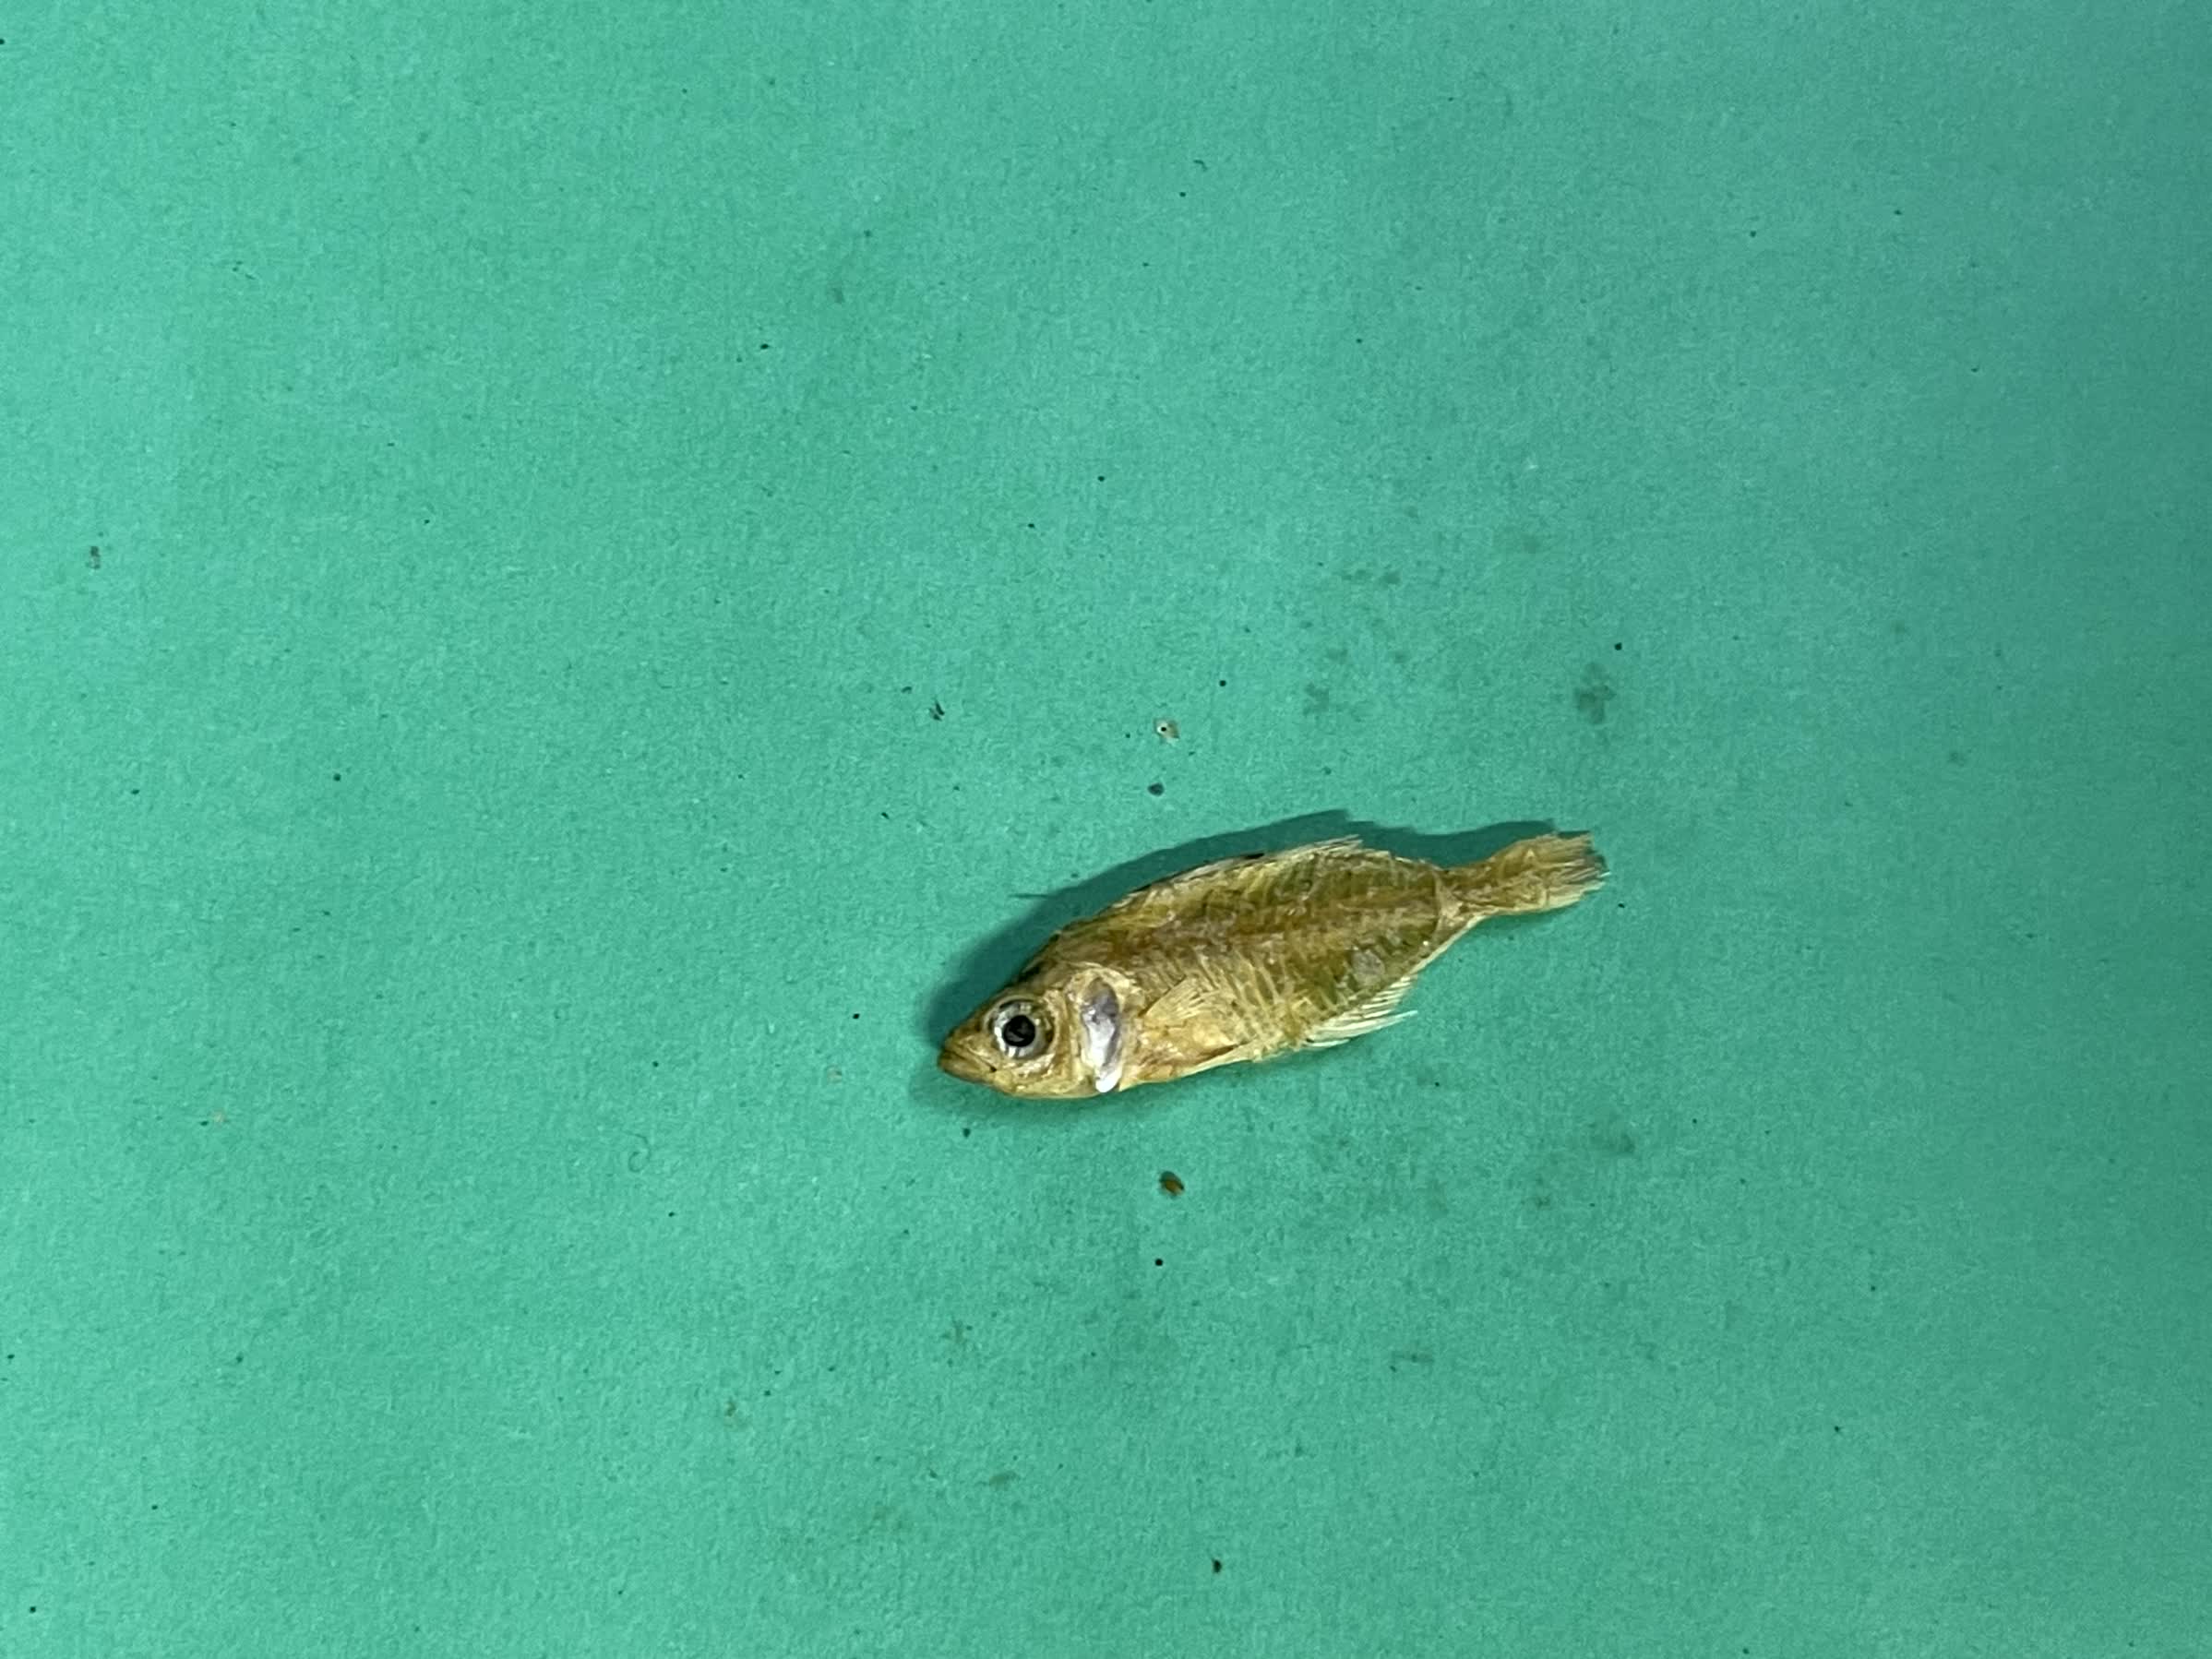
Species: Chanda